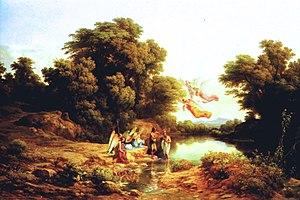
Le baptême du Christ est un des épisodes de la vie du Christ : son baptême dans le Jourdain par Jean le Baptiste. Il est relaté dans les trois Évangiles synoptiques.